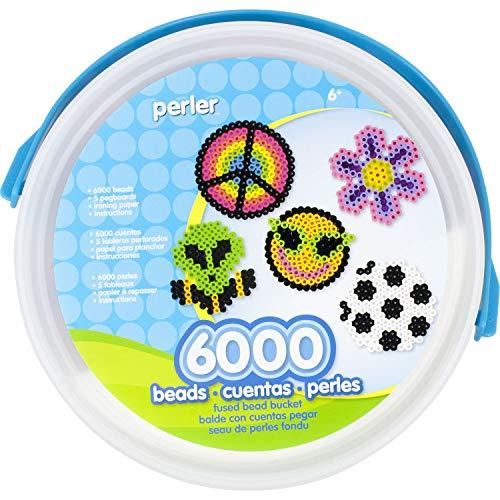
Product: Perler 42766 Bead Bucket, Multicolor
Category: Arts, Crafts & Sewing | Beading & Jewelry Making | Beading Supplies | Fuse & Perler Beads
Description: The possibilities are endless with Perler beads This bulk Perler bead set includes five reusable Perler pegboards and 30 unique Perler bead colors.
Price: $13.62
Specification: ProductDimensions:6.5x5.9x4.5inches|ShippingWeight:1.2pounds(Viewshippingratesandpolicies)|DomesticShipping:ItemcanbeshippedwithinU.S.|InternationalShipping:ThisitemcanbeshippedtoselectcountriesoutsideoftheU.S.LearnMore|Itemmodelnumber:42766|ASIN:B0000AW5SU